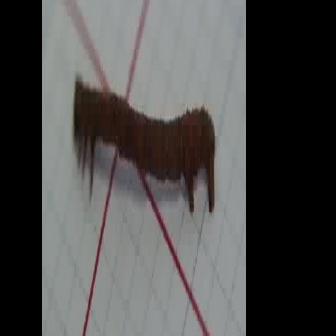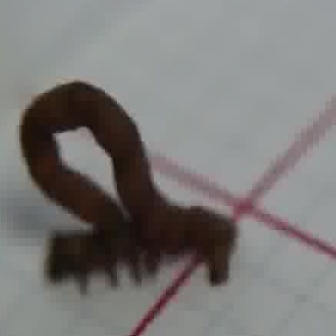
  Please identify the target specified by the bounding box [72,71,216,215] in the first image and locate it in the second image. Return the coordinates in [x_min,y_min,x_max,y_max] format.
Answer: [13,76,236,300]